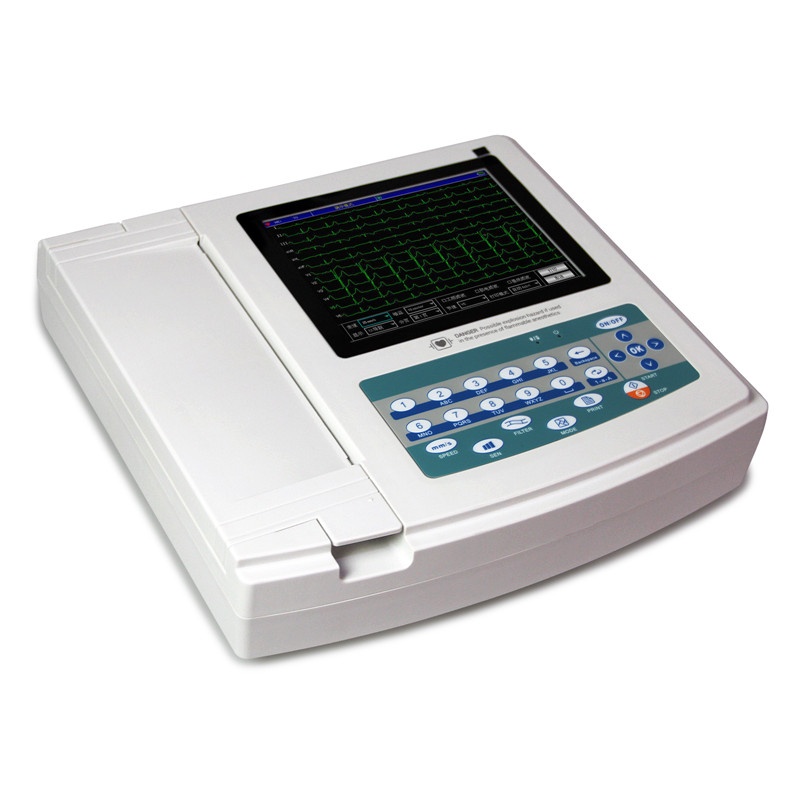
Digital 12 Channel 12 Lead Electrocardiograph ECG EKG Machine Interpretation PC Software
Brand: MediaEclat
Introduction ECG1200G is an electrocardiograph which can collect 12-lead ECG signal simultaneously and print ECG waveform with thermal printing system. It features in, recording and displaying ECG waveform in AUTO/Manual mode, measuring and diagnosing ECG waveform parameters automatically, prompting for “Lead off” and “Lack of paper”, multi-language interface, AC/DC, selecting rhythm lead, printing the trend chart and histogram of P-R interval that convenient to observe abnormal heart rhythm, case database management, button operation and touch screen function, etc. Function 1)Sync collection for 12-lead ECG, a sampling accuracy of 24-bit can get high-quality ECG waveform via power frequency filter, baseline filter and EMG filter of ECG signal. 2)3/6/12-lead ECG waveform and other information such as print mode, sensitivity, paper speed, filter can be displayed in one screen, convenient for contrastive diagnosis. 3)Multiply printing modes and formats, including auto 12x1, auto 6x2+1 (rhythm lead), auto 6x2, auto 3x4+2 (rhythm lead), rhythm 12, rhythm 10, rhythm 8, rhythm 6, manual, etc. Trend chart and histogram of P-R interval can be printed, waveform length printed can be adjusted, and with time print function, which meets different requirements. 4)Paper speed: 5mm/s, 6.25mm/s, 10mm/s, 12.5mm/s, 25mm/s, 50mm/s. 5)With the functions of auto-analysis and auto-diagnosis for routine ECG parameters, provide measurement results and auto-diagnosis conclusion for HR, P-R interval, P Duration, QRS Duration, Q-T interval, Q-Tc, P Axis, QRS Axis, T Axis, R(V5), S(V1), R(V5)+S(V1), etc., which reduces the doctor’s burden. 6)Built-in large capacity memory, convenient for case review and statistic. 7)Multi-language(Chinese, English, Turkish, Portuguese, German, Russian, Kazakh and other languages) interface and report. 8)In optimal DC state, up to 10-hour standby time, continuous print more than 3-hour, which meets the requirements of visiting a patient at home and body examination. Performance Input mode: floating and defibrillation protection Frequency response: Rated input amplitude Input frequency and waveform Relative output response 1.0 0.67Hz~40Hz, Sine wave ±10%a 0.5 40Hz~100Hz, Sine wave +10 %, -30 %a 0.25 100Hz~150Hz, Sine wave +10 %, -30 %a 0.5 150 Hz ~ 500 Hz, Sine wave +10 %, -100 %a 1.5 ≤1Hz,200ms, Triangle wave +0 %, -10 %b a relative to 10Hz b relative to 200 ms Time constant:≥ 3.2s CMRR: >105dB Filter: power frequency(AC50/60 Hz), EMG(25 Hz/35 Hz (-3 dB)), baseline drift filter Recording way: thermal printing system Specification of recording paper: 210 mm(W)×20 m(L) high-speed thermal paper Time base selection(paper speed): 12.5 mm/s, 25 mm/s, 50 mm/s, error: ±5% Gain control(sensitivity): 5, 10, 20 mm/mV, accuracy is ±2%; Standard sensitivity: 10 mm/mV±0.2 mm/mV Recording mode: auto mode, rhythm mode and manual mode Measurement parameters: HR, P-R interval, P Duration, QRS Duration, T Duration, Q-T interval, Q-Tc, P Axis, QRS Axis, T Axis, R(V5), S(V1), R(V5)+S(V1) Safety classification: Class I, type CF defibrillation-proof applied part Polarization resistance voltage: ±610mV Noise level: ≤12 µVp-p ECG signal input sampling frequency: 32 kHz Waveform data processing sampling frequency: 1 kHz Sampling accuracy: 24-bit The minimum detection signal: 10 Hz, 20 µV(peak-peak value) deflected sinusoidal signal can be detected Pacing detection channel: standard II Accuracy of input signal: ±5% Amplitude quantization: ≤5µV/LSB Interchannel time deviation: <100 µs Power supply: AC: 100V~240V(50/60Hz) DC: 14.8V/3500mAh rechargeable lithium battery Degree of protection against ingress of liquid: IPX0 Working mode: continuous working Accessories Standard configuration: A lead cable A limb electrode A chest electrode A thermal recording paper A power cord An earth wire A user manual Physical characteristic Working environment Temperature: 5℃~40℃ Relative humidity: 25%~95%(non-condensing) Atmospheric pressure: 700 hPa~1060 hPa Transport and storage environment Temperature: -20 ℃～+55 ℃ Relative humidity: ≤95% Atmospheric pressure: 500 hPa~1060 hPa Dimension: 340mm(L) × 320mm(W) × 85mm(H) Net weight: 3.2Kg Certification SFDA, CMC, CE, FDA.
Category: Business & Industrial > Medical > Medical Equipment > Vital Signs Monitors > ECG Monitors